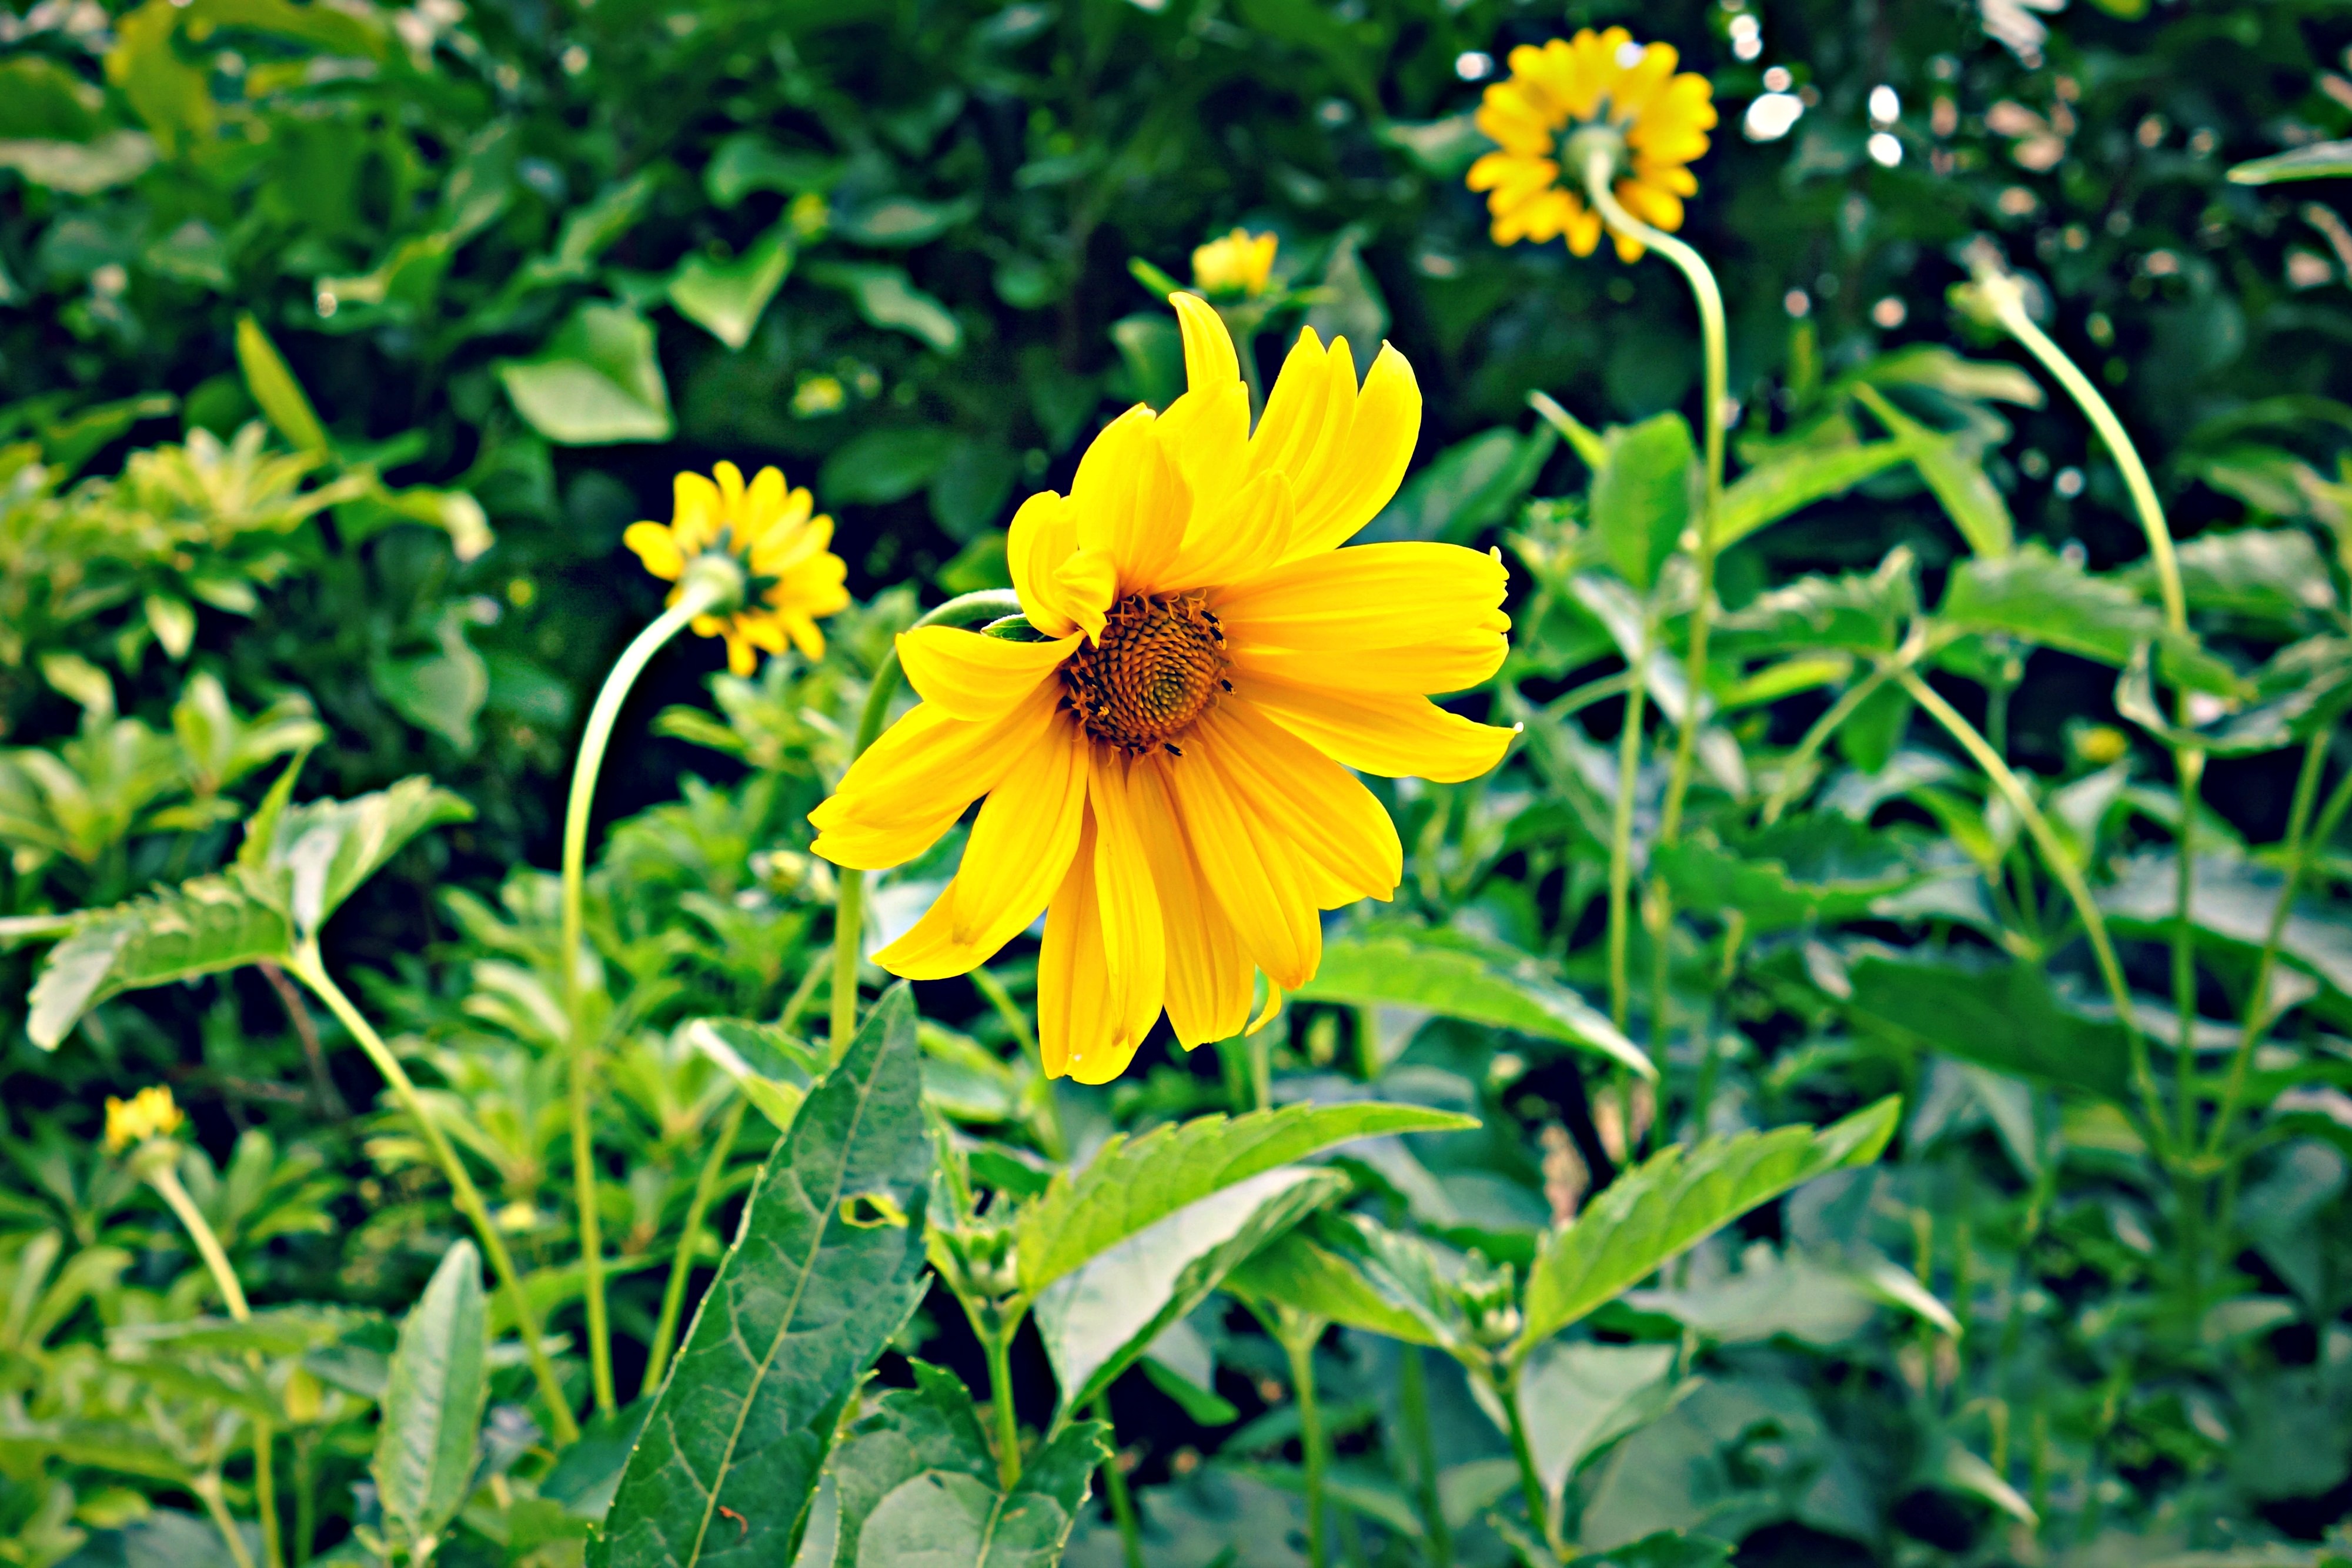
nature, blossom, growth, plant, field, meadow, sunlight, flower, petal, summer, green, macro, botany, yellow, garden, flora, sunflower, wildflower, bright, macro photography, flowering plant, daisy family, annual plant, land plant